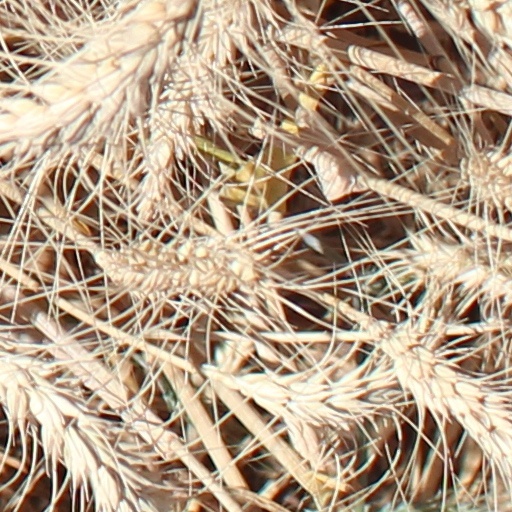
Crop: wheat